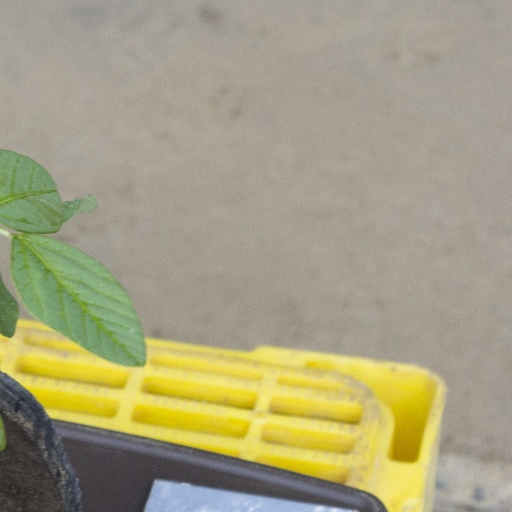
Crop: soybean